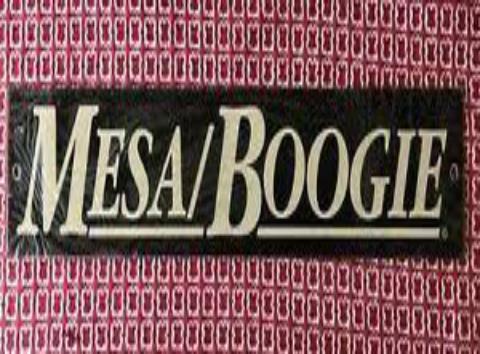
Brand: mesa boogie
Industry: Clothes